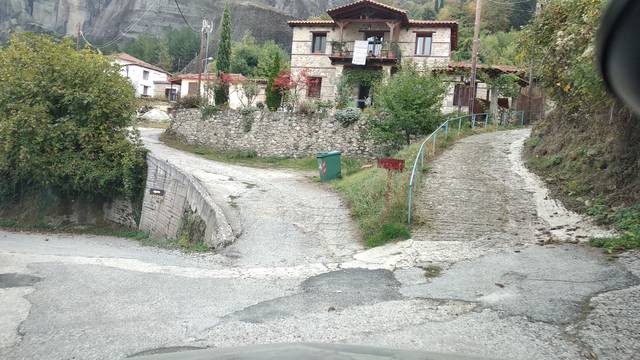
Region: Greece
Coordinates: 39.715, 21.622